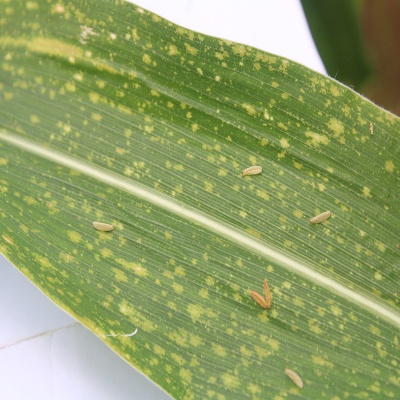
Crop: Maize
Condition: leaf spot